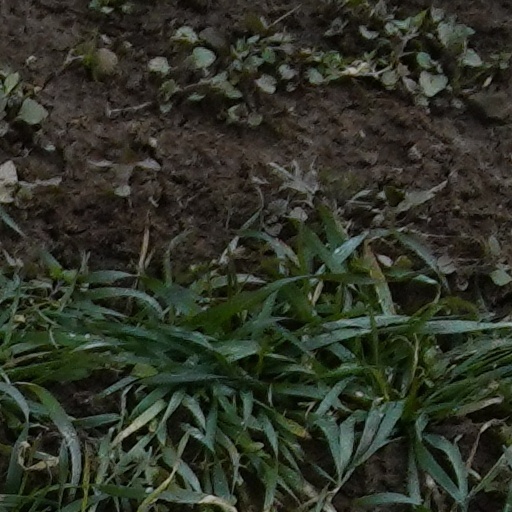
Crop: wheat